Grierson-Sproul House

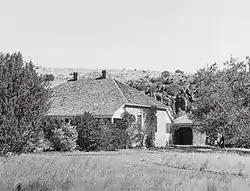

The Grierson-Sproul House, on Court Ave. in Fort Davis in Jeff Davis County, Texas, was built in 1908. Also known simply as Sproul House, it was listed on the National Register of Historic Places in 1982. The listing included two contributing buildings and a contributing structure.